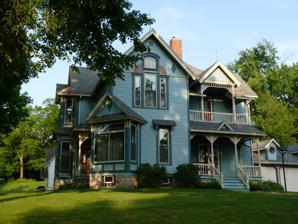
Building: Decatur and Kate Dickinson House
Country: United States of America
Year built: 1891
Historic house in Wisconsin, United States United States historic place Decatur and Kate Dickinson House U.S. National Register of Historic Places Decatur and Kate Dickinson House Show map of Wisconsin Show map of the United States Location 411 State Street Neillsville, Wisconsin Coordinates 44°33′35″N 90°35′34″W / 44.55972°N 90.59278°W / 44.55972; -90.59278 Area less than one acre Built 1891 Architect James J. McGillivray Architectural style Queen Anne NRHP reference No. 07000223 Added to NRHP March 27, 2007 The Decatur and Kate Dickinson House is a historic house located at 411 State Street in Neillsville, Wisconsin . It is locally significant as one of the best examples of the Queen Anne style in the city of Neillsville. Description and history Completed in 1891, the 2 + 1 ⁄ 2 -story house was designed by James J. McGillivray and is heavily adorned with ornamentation associated with the Queen Anne style of architecture, which was widely popular at the time of the houses construction. It was added to the National Register of Historic Places on March 27, 2007. References